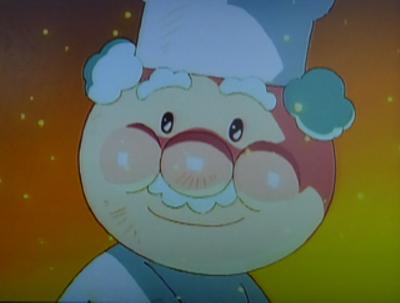
回答: 火加減を間違えた